Geneva, Ohio

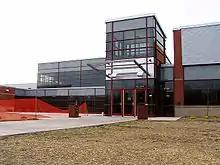
Geneva High School

The area which would eventually be Geneva was first settled in 1805 by a handful of settlers from Charlotte, New York. In 1806, settlers from Harpersfield, New York arrived and established Harpersfield Township, which included the present-day townships of Geneva, Trumbull and Hartsgrove. However, in 1816, citizens of Harpersfield decided to withdraw from the township and form their own township, which then became Geneva Township, named after Geneva, New York. In 1866, the town of Geneva then became a village, and, nearly one hundred years later, in 1958, Geneva was incorporated as a city.